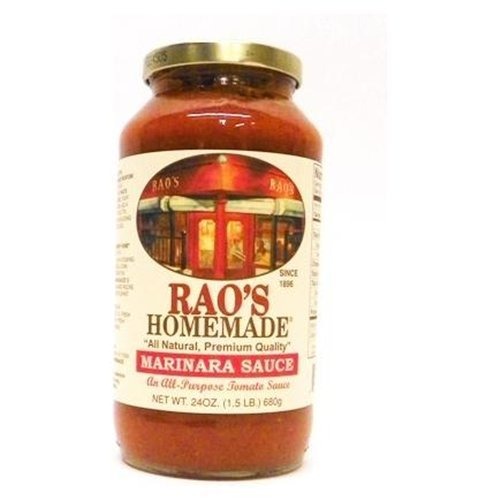
Item Name: Raos Sauce Marinara Hmmade
Product Description: Italian Marinara Sauces
Value: 24.0
Unit: Ounce

Price: 6.885